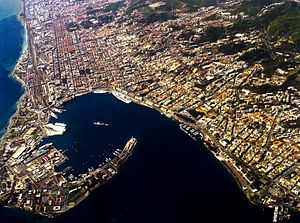
Messina
Messina er den tredjestørste by på den italienske ø Sicilien og hovedstaden i provinsen Messina. Byen har 236.962indbyggere. Messina blev grundlagt af græske kolonister i det 8. århundrede f.Kr.